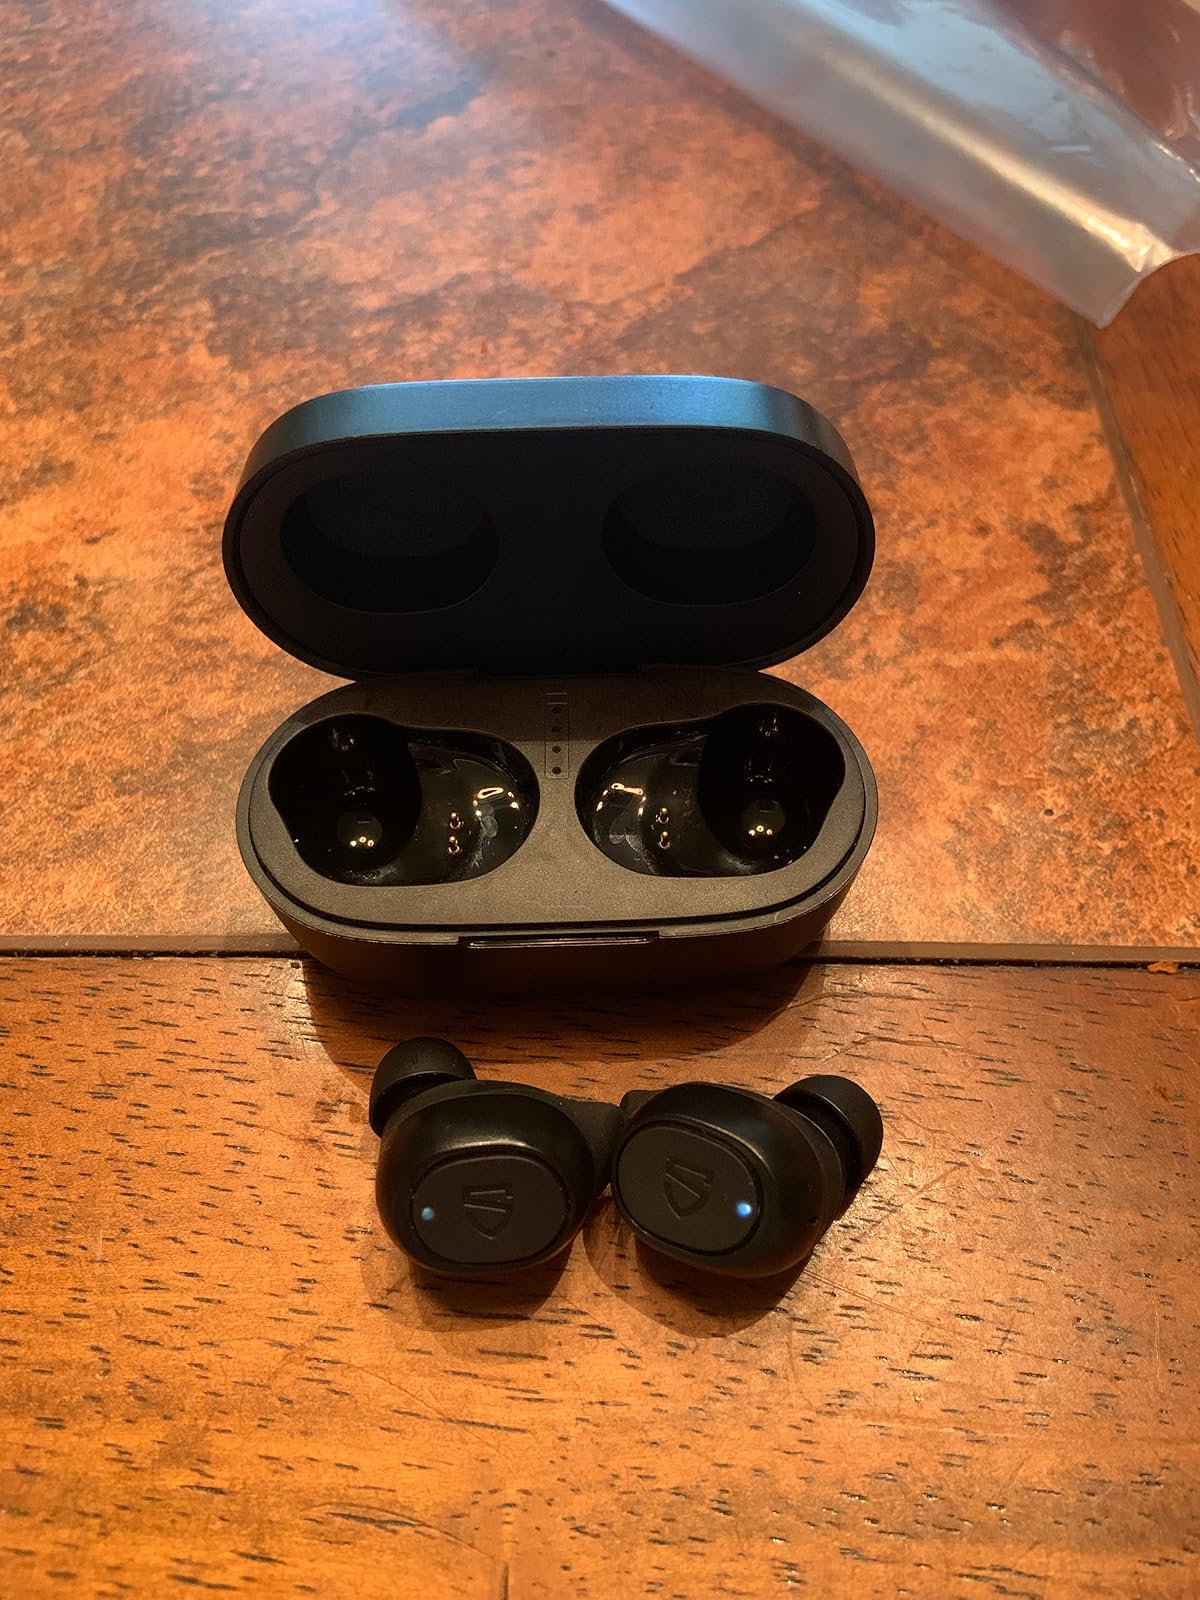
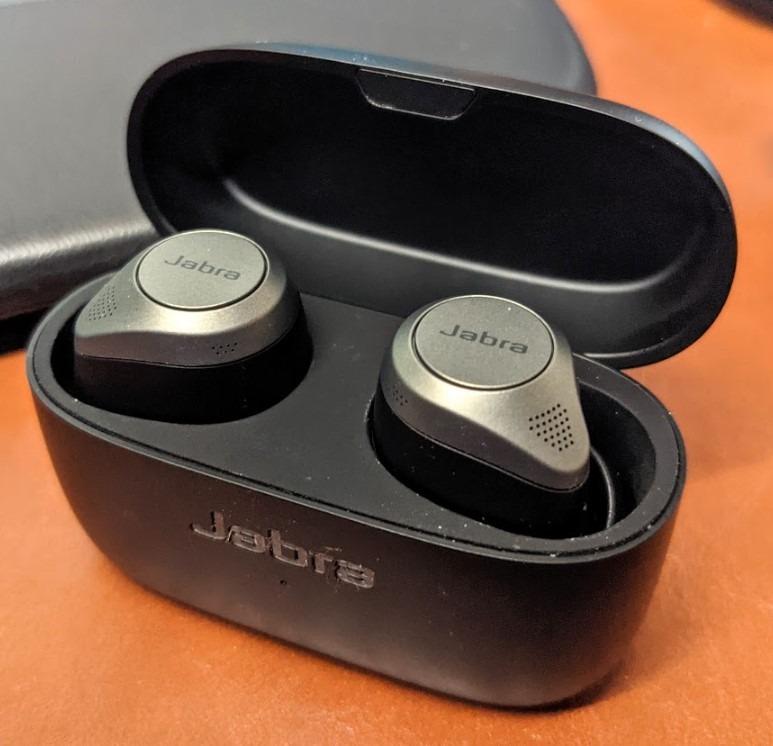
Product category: earbuds
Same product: no